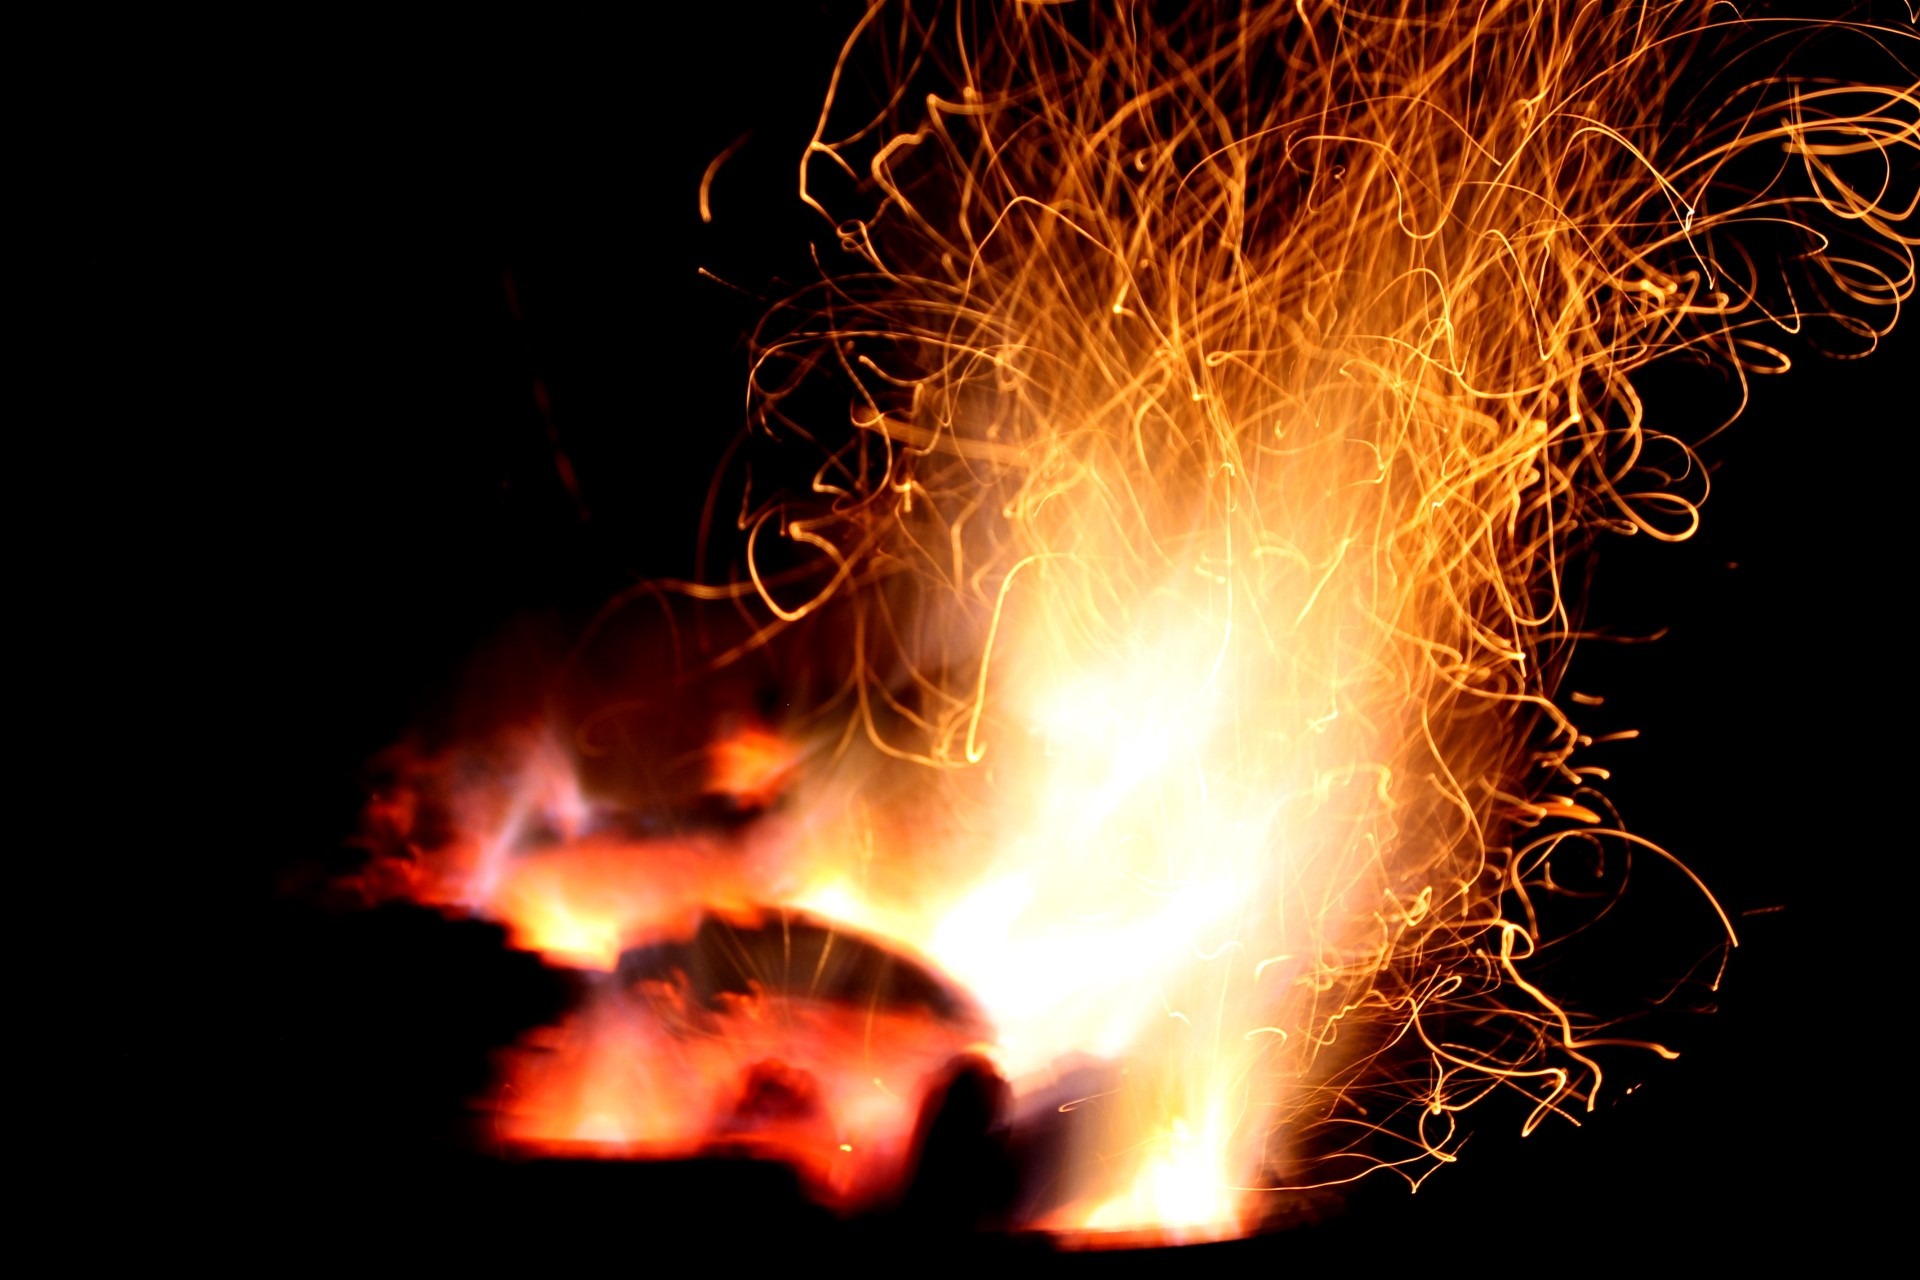
glowing, sparkler, flame, fire, campfire, barbecue, bonfire, heat, sparkle, burn, font, embers, wood fire, geological phenomenon